History of the Jews in the Netherlands

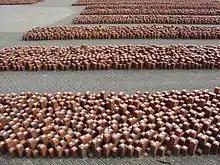
Monument at the Westerbork transit camp, with the names of those transported on Stars of David

Creating a sacred space for Jewish worship was initially a problem, since Amsterdam authorities did not envision Jews to be included in the notion of religious toleration. Jacob Tirado (a.k.a.) James Lopes da Costa, who obtained permission from the authorities to practice Judaism within his household, but not publicly. Tirado was a significant contributor to the establishment of the Portuguese Jewish community. Three Portuguese congregations were created in the early seventeenth century, which merged and in the late seventeenth century and built the large Portuguese synagogue, the Esnoga, still in use today.